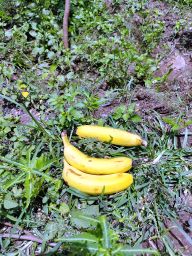
Fruit: Banana
Quality: Good